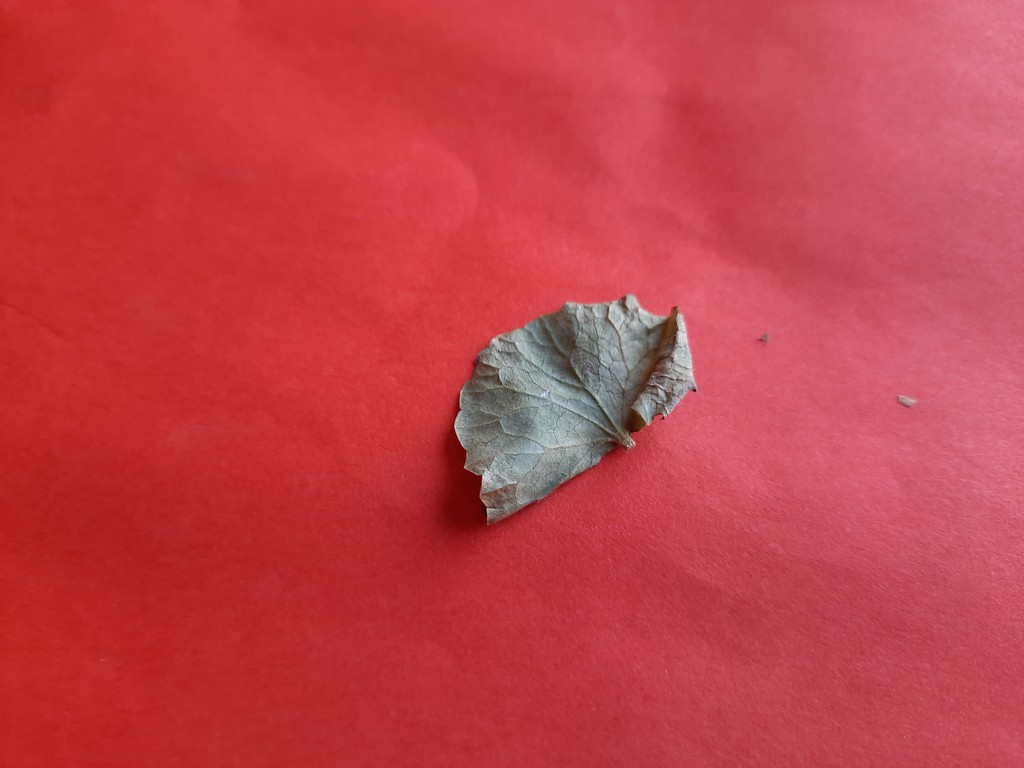
Label: Dried